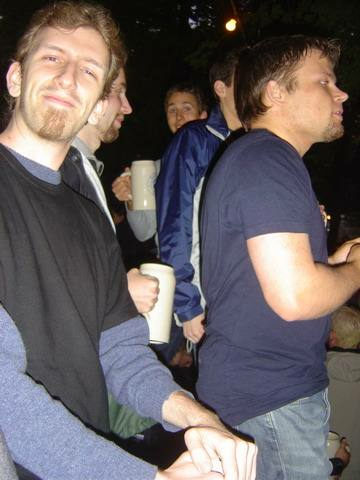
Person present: Yes